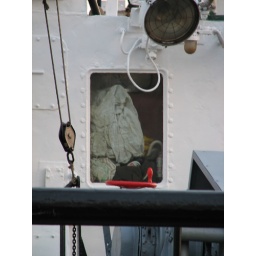
Arcane man in the ship window